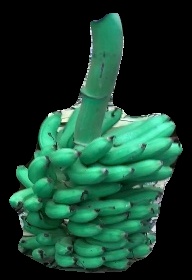
Variety: rasbale
Grade: grade1